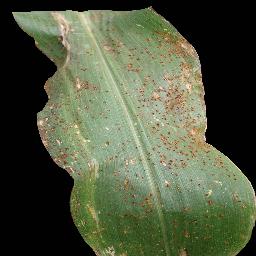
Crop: corn
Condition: (maize)_common_rust